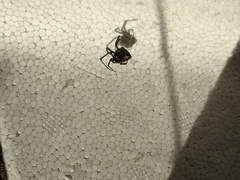
Species: Lactrodectus_hesperus